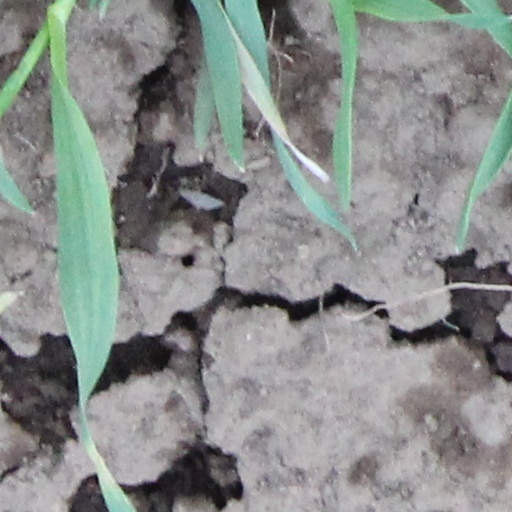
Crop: wheat